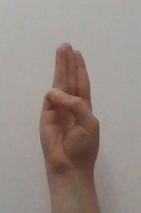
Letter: thaa